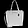
Label: Bag